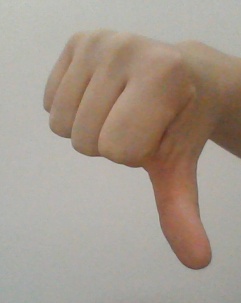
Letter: waw